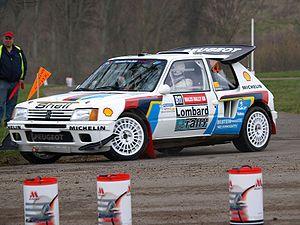
Le rallye est une discipline de sport automobile. Initialement défi de rassemblement pour aristocrates aisés, la discipline a beaucoup évolué pour devenir une course de vitesse. Les rallyes modernes ont pour particularité de ne pas se pratiquer sur un circuit mais sur des routes fermées au public pour l'occasion. Les épreuves se déroulent sur différents types de terrain, et sont composées de plusieurs étapes, avec une suite d'épreuves allant d'un point à un autre. Les épreuves chronométrées sont appelées épreuves spéciales, les parties non chronométrées sont appelées étapes de liaison.
Les Grandes Heures Automobiles est une manifestation consacrée aux voitures et motos de compétition historiques créée par Franz Hummel, qui se déroule depuis 2015 sur l'Autodrome de Linas-Montlhéry dans l'Essonne durant trois jours de septembre.
La Peugeot 205 Turbo 16, aussi appelée 205 T16, est une voiture de sport grand tourisme, du constructeur automobile Peugeot, basée sur la carrosserie de la Peugeot 205.